Pierre François Étienne Bouvet de Maisonneuve

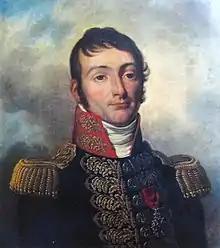

Ship-of-the-line Captain Pierre-François-Henri-Étienne Bouvet de Maisonneuve (28 December 1775 – 18 June 1860) was a French Navy officer and privateer. Born to a Navy captain, Bouvet started sailing at the age of 11, He served under his father on various ships between France and the Indies. He was taken prisoner by the British during their occupation of Toulon in 1793.